Trenton, New Jersey

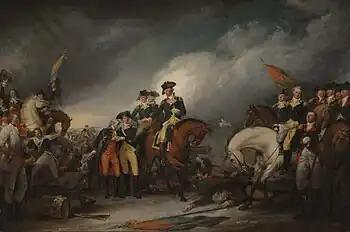
"The Capture of the Hessians at Trenton, December 26, 1776", a painting by John Trumbull

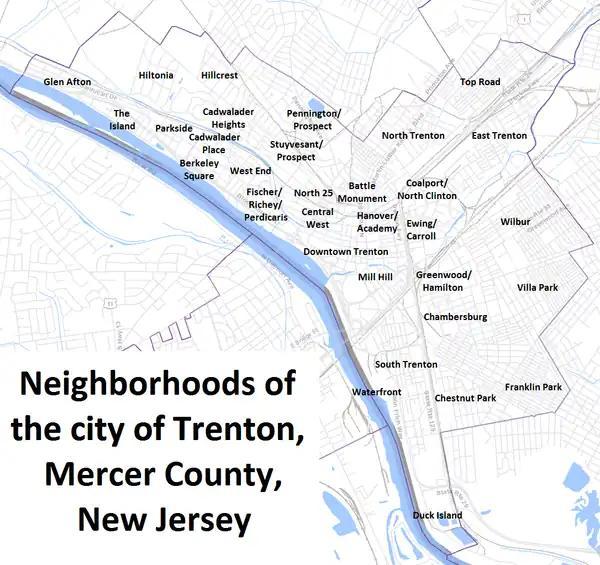
Map of neighborhoods in Trenton, New Jersey

The earliest known inhabitants of the area that is today Trenton were the Lenape Native Americans, specifically the Axion band who were the largest tribe on the Delaware River in the mid-17th century.